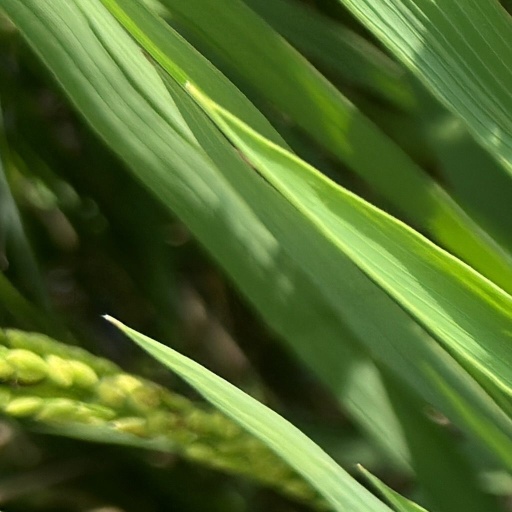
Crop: rice